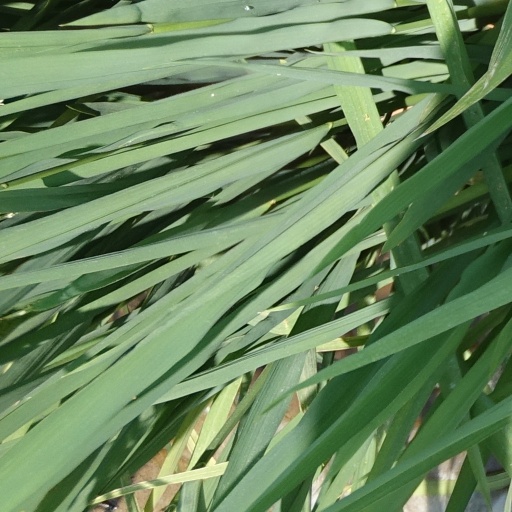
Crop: rice